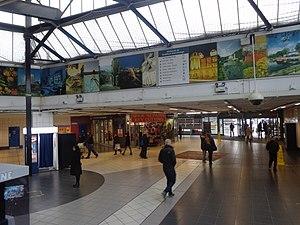
La Bradford Interchange est une gare ferroviaire et gare routière du Royaume-Uni. Elle est située dans la ville de Bradford, dans le Yorkshire de l'Ouest en Angleterre, et est desservie par des trains sur la ligne Calder Valley Line et par trains pour York et Londres.